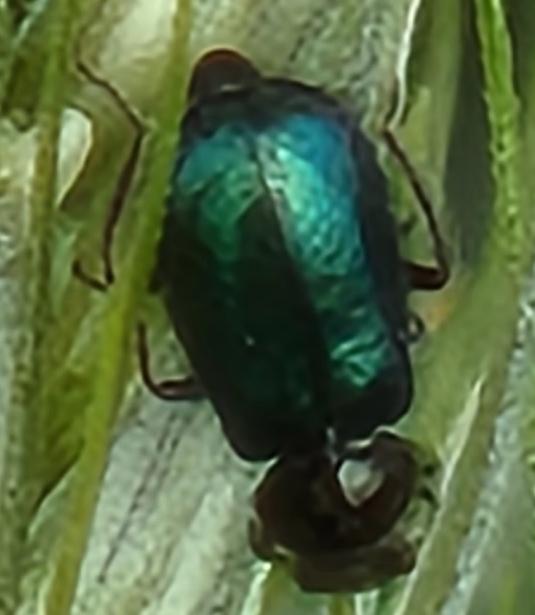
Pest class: predators